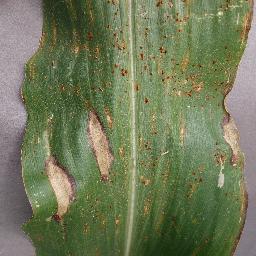
Label: Corn_(Maize)___Northern_Leaf_Blight